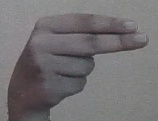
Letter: ain